Newcomer education

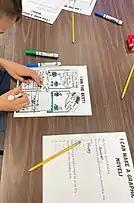
EL elementary newcomer student using graphic organizer to create a graphic novel. This is an example of Tompkin (2003) component seven.

The above components provide helpful guidelines for ELL newcomer teachers and staff running a program and implementation of these aid newcomer students to thrive and grow in their English language development. Custodio (2011) continues to stress the importance of a strong newcomer literacy program. Implications for such a program, can push newcomers from, "pre-literacy to a point of fluency and comprehension of grade-level fiction and nonfiction text" (p. 59).